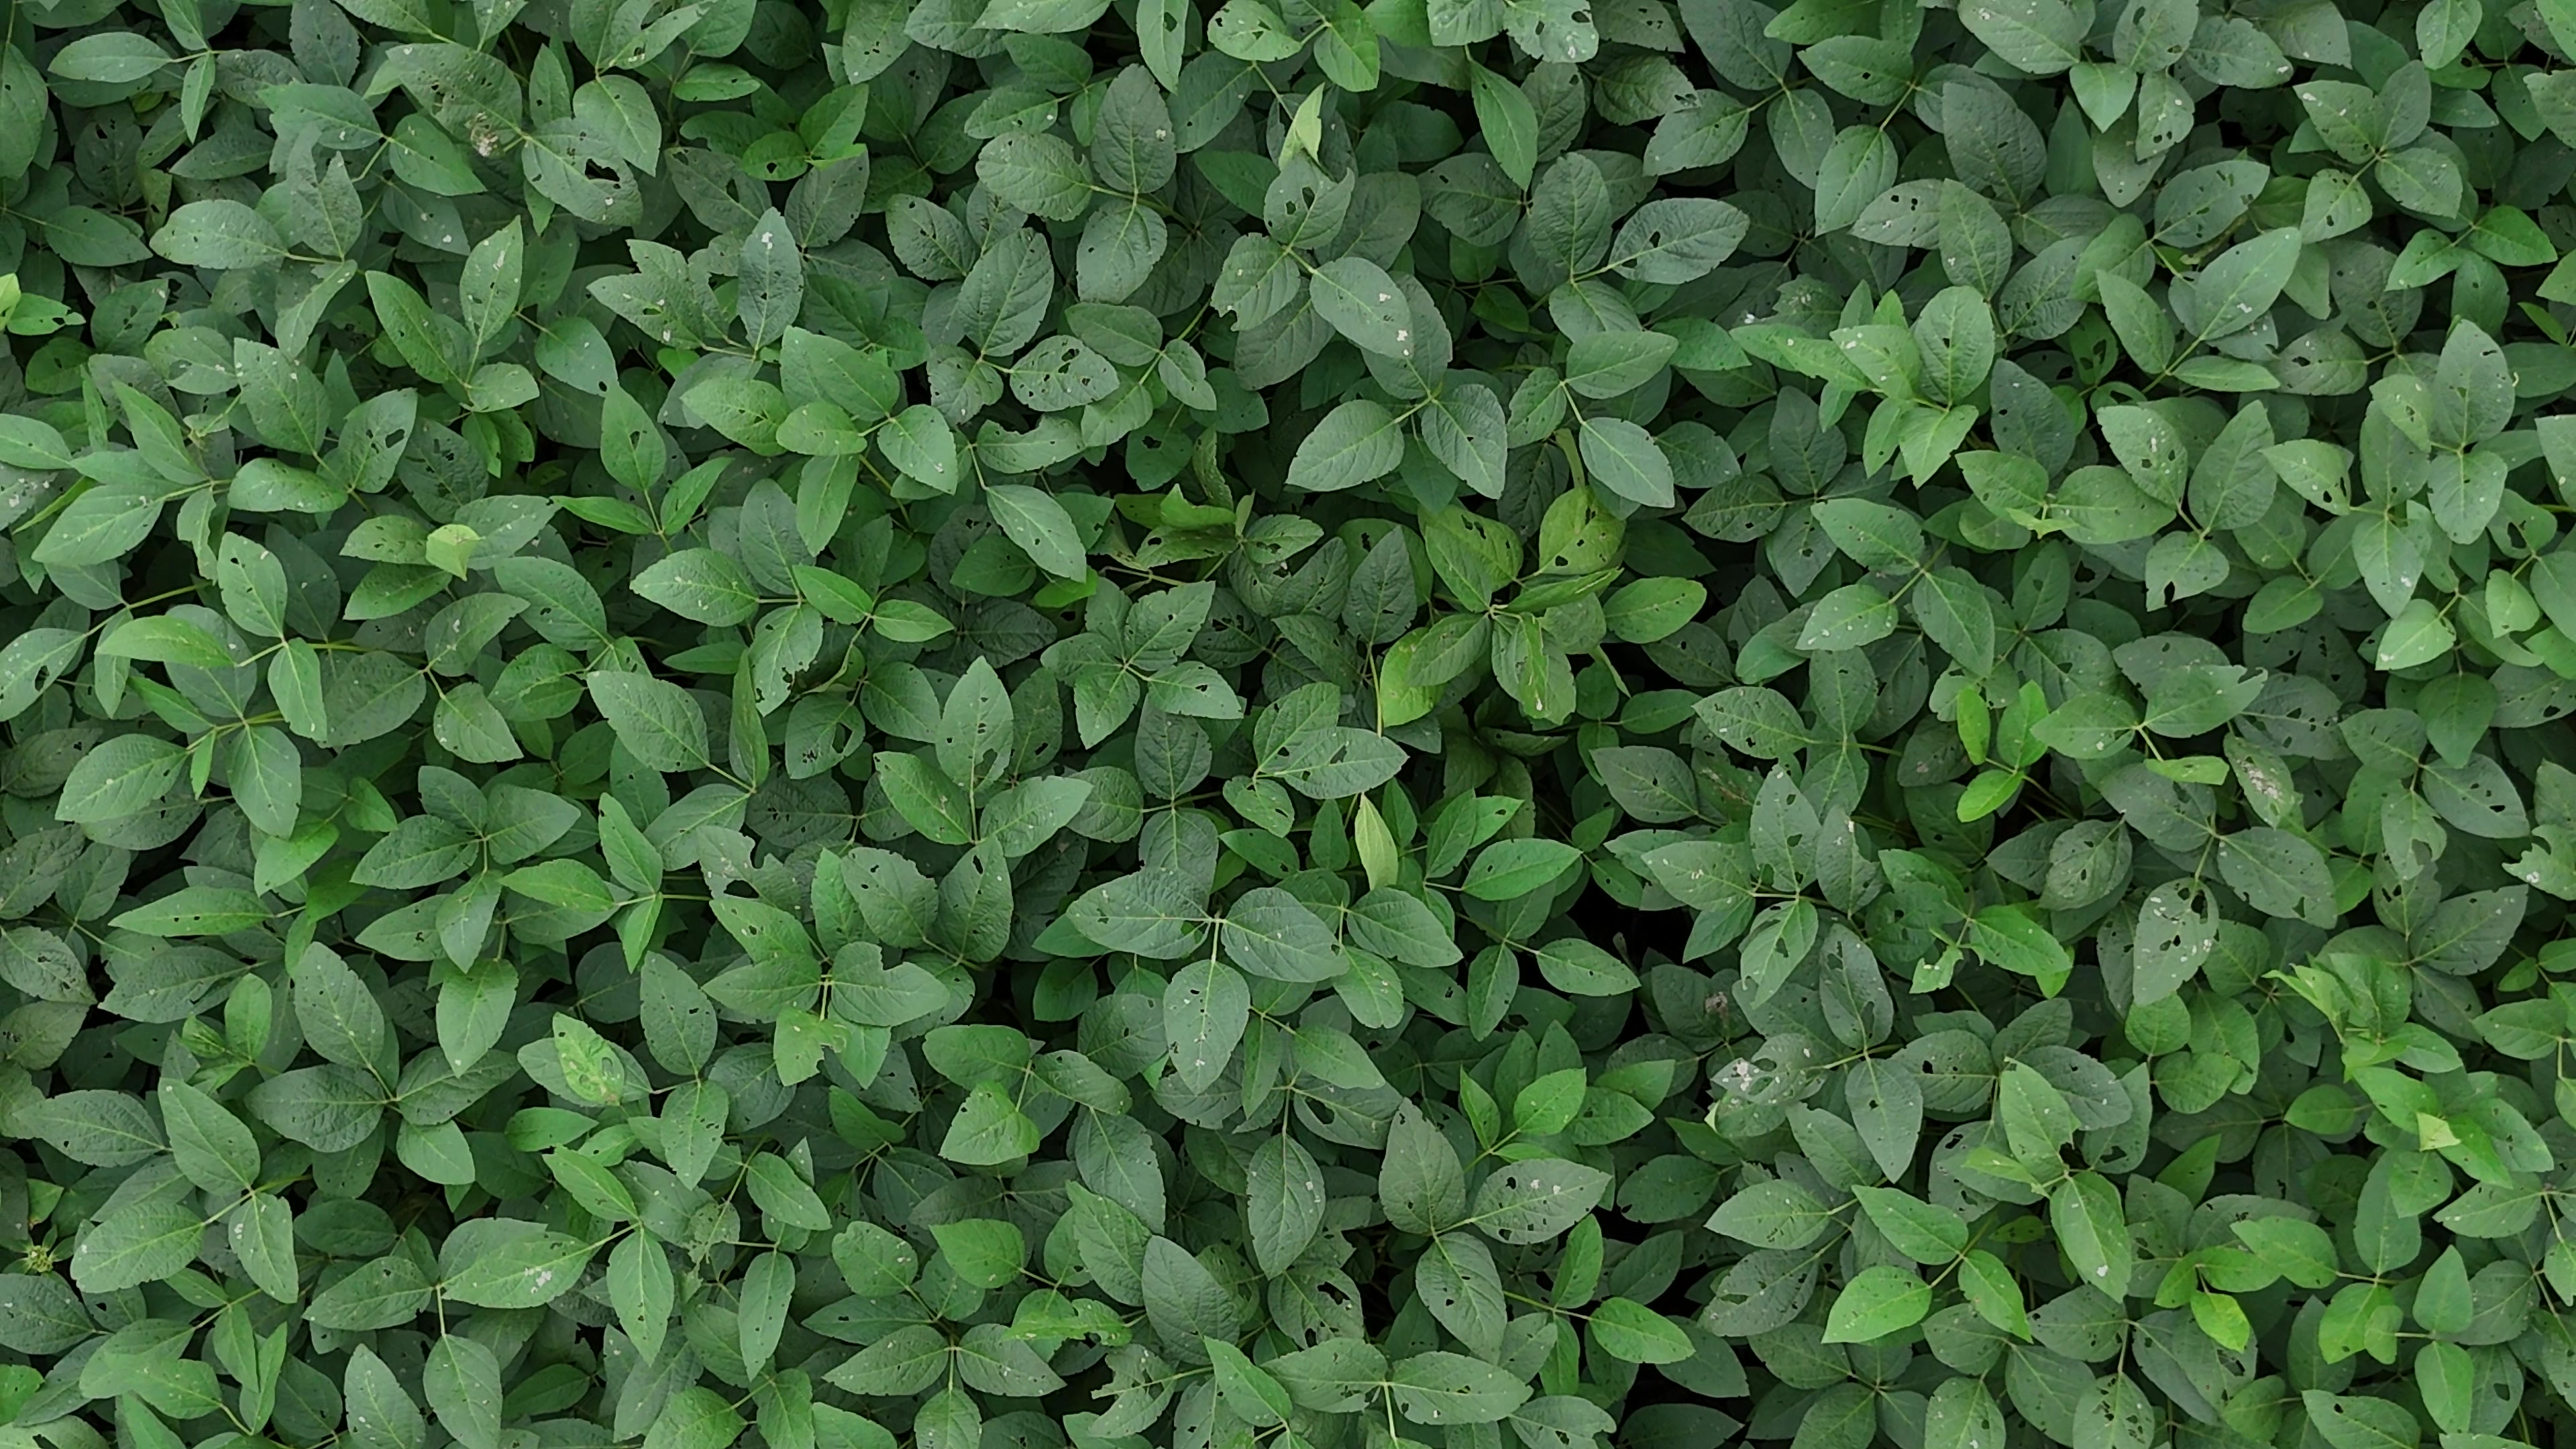
Label: Semilooper_Pest